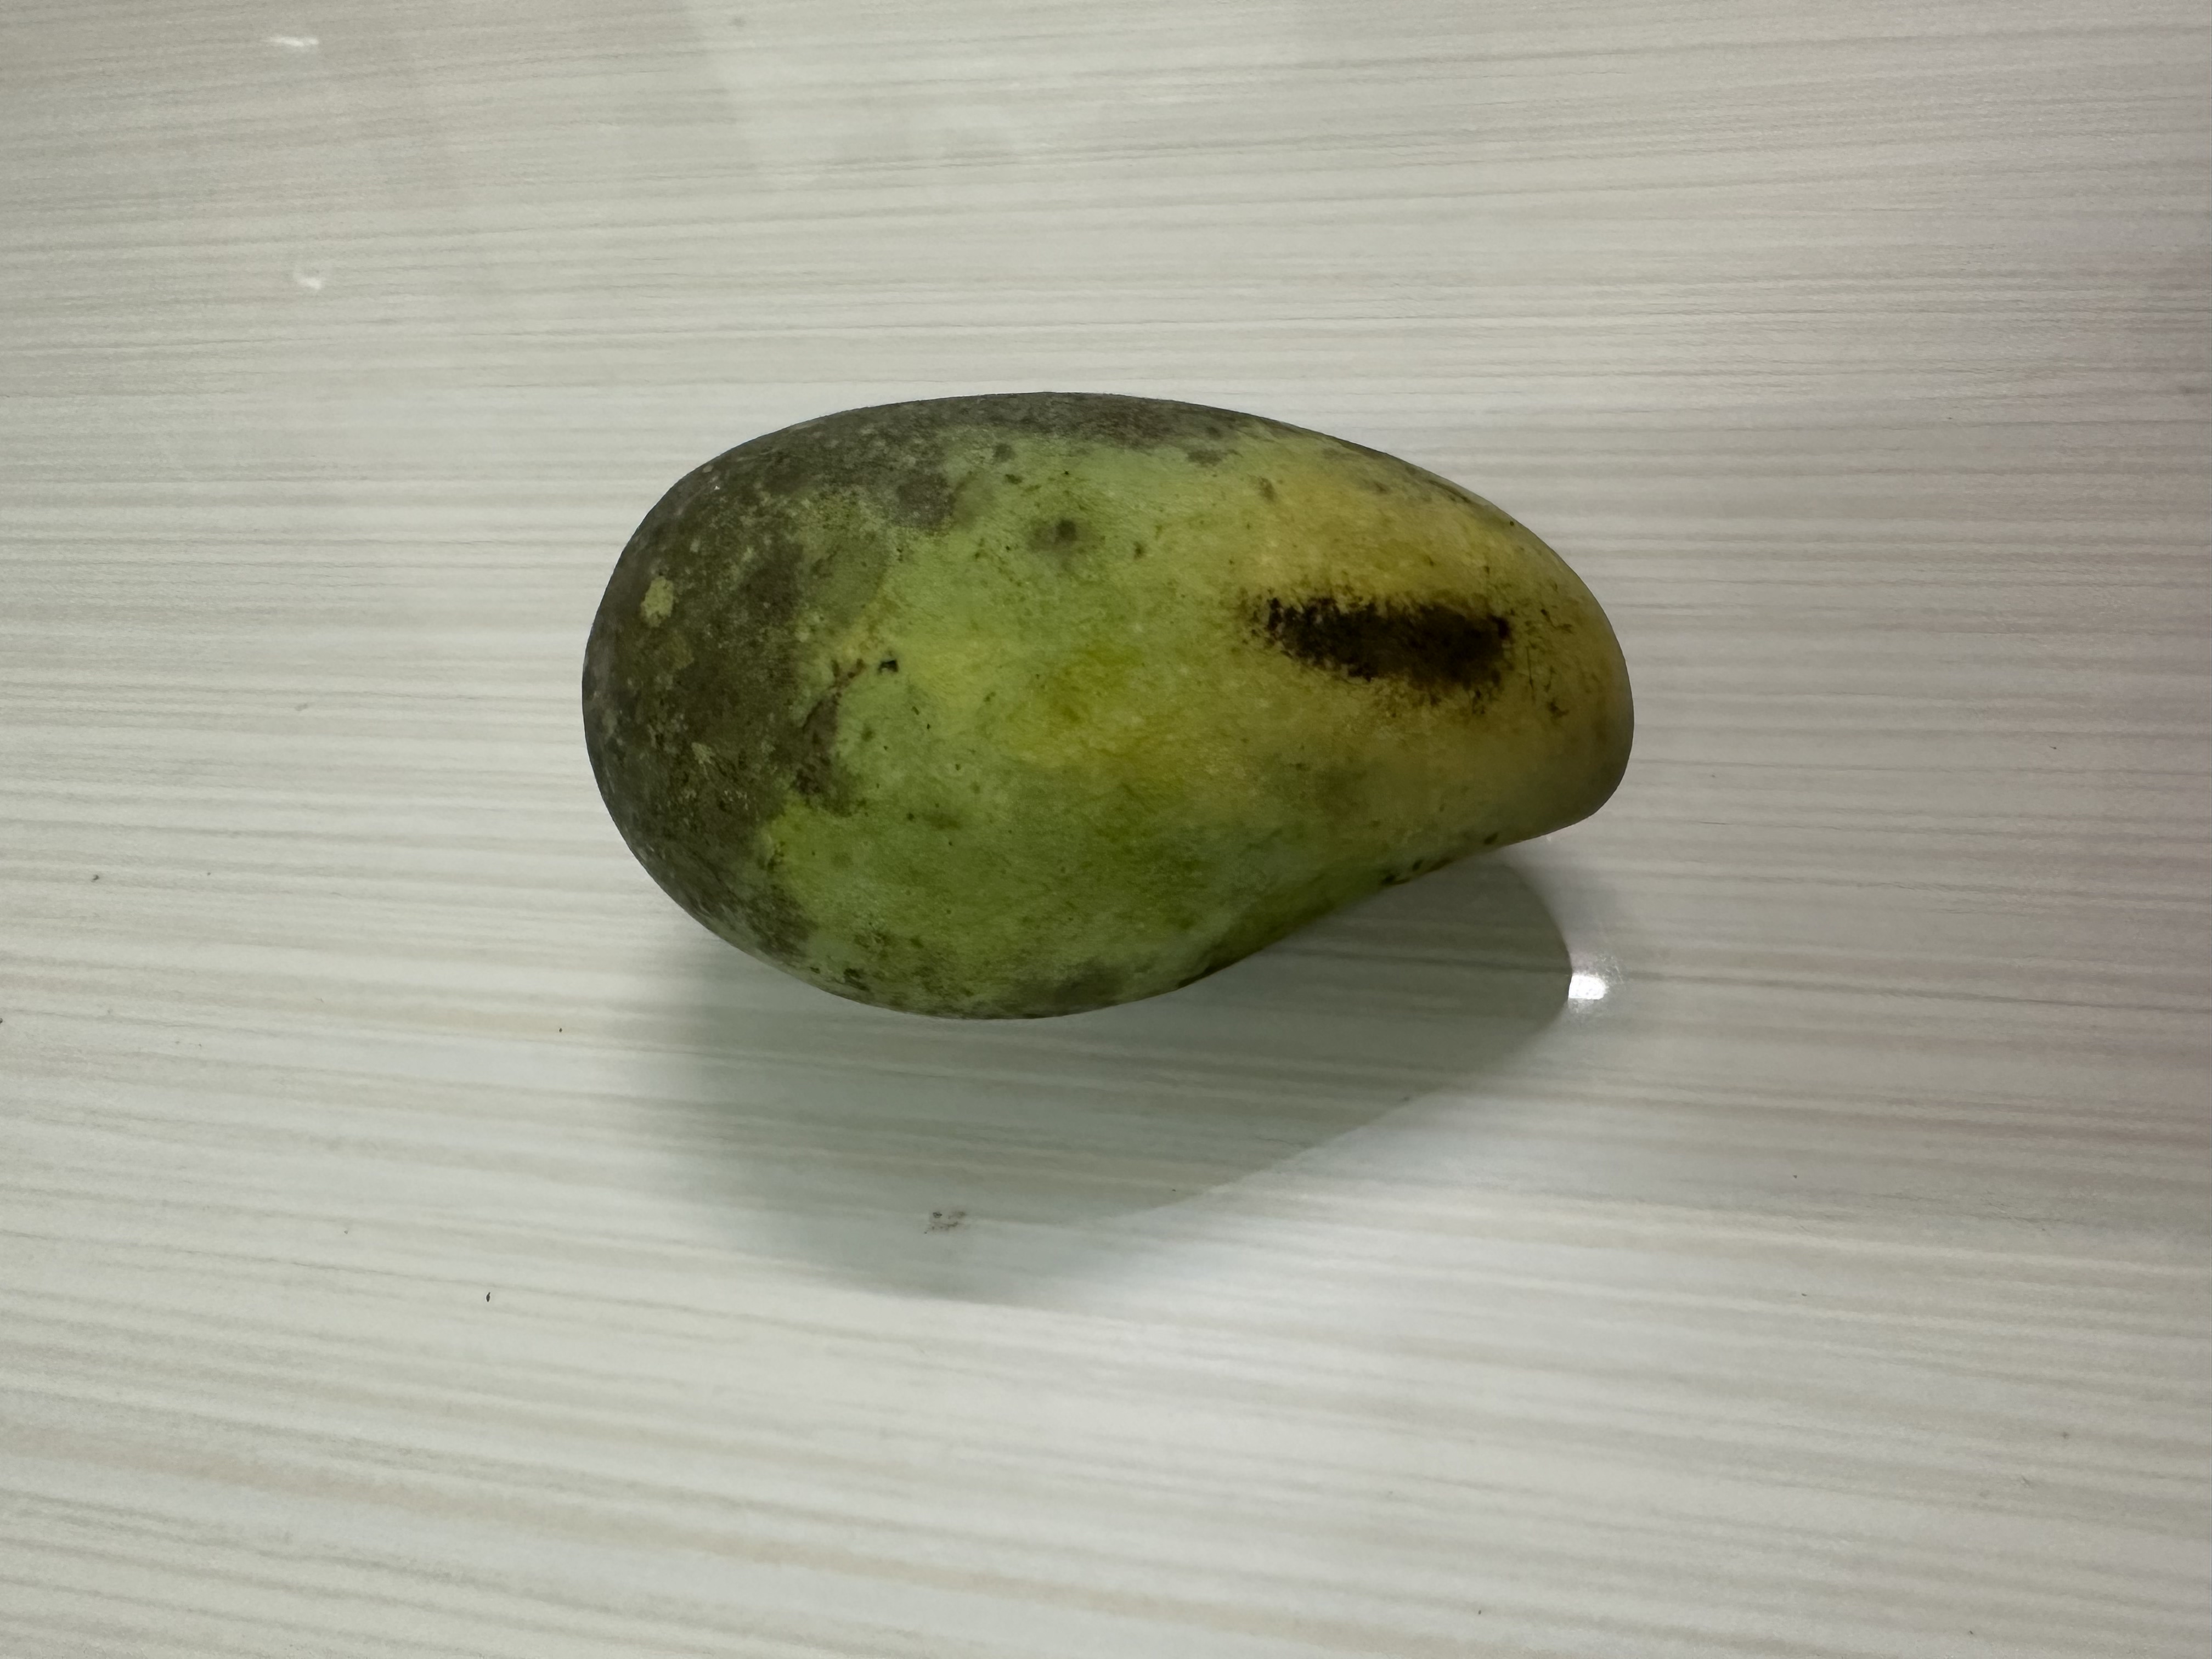
Mango variety: Katimon